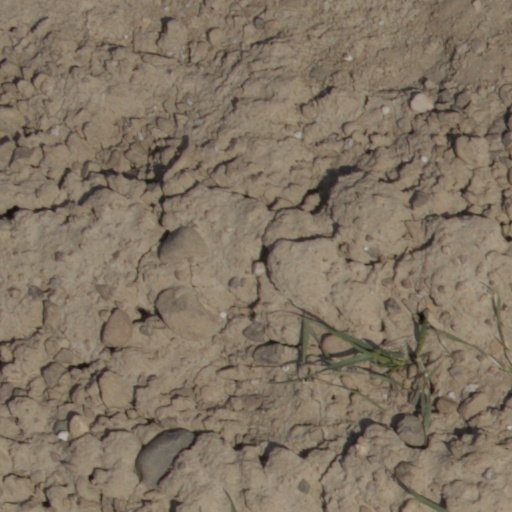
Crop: wheat